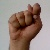
The image shows a hand gesture representing the letter 'T' in Indian Sign Language.